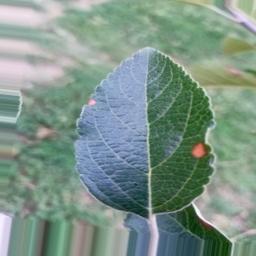
Label: Alternaria